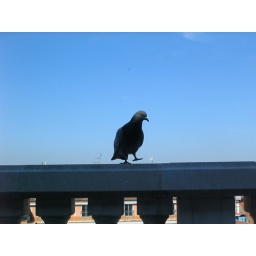
Sat on wall near our breakfast table on roof terrace at hotel in Rome.